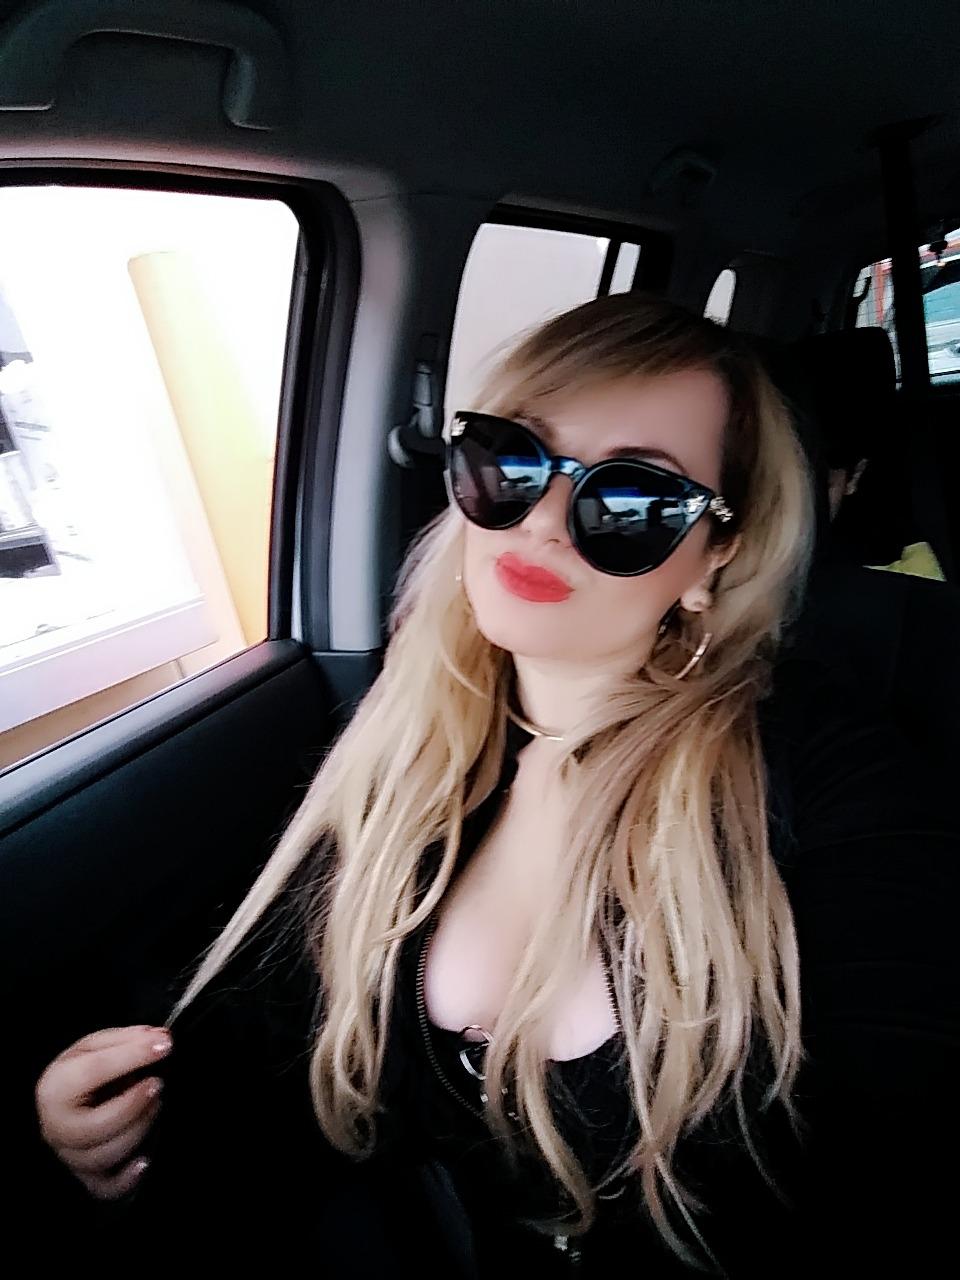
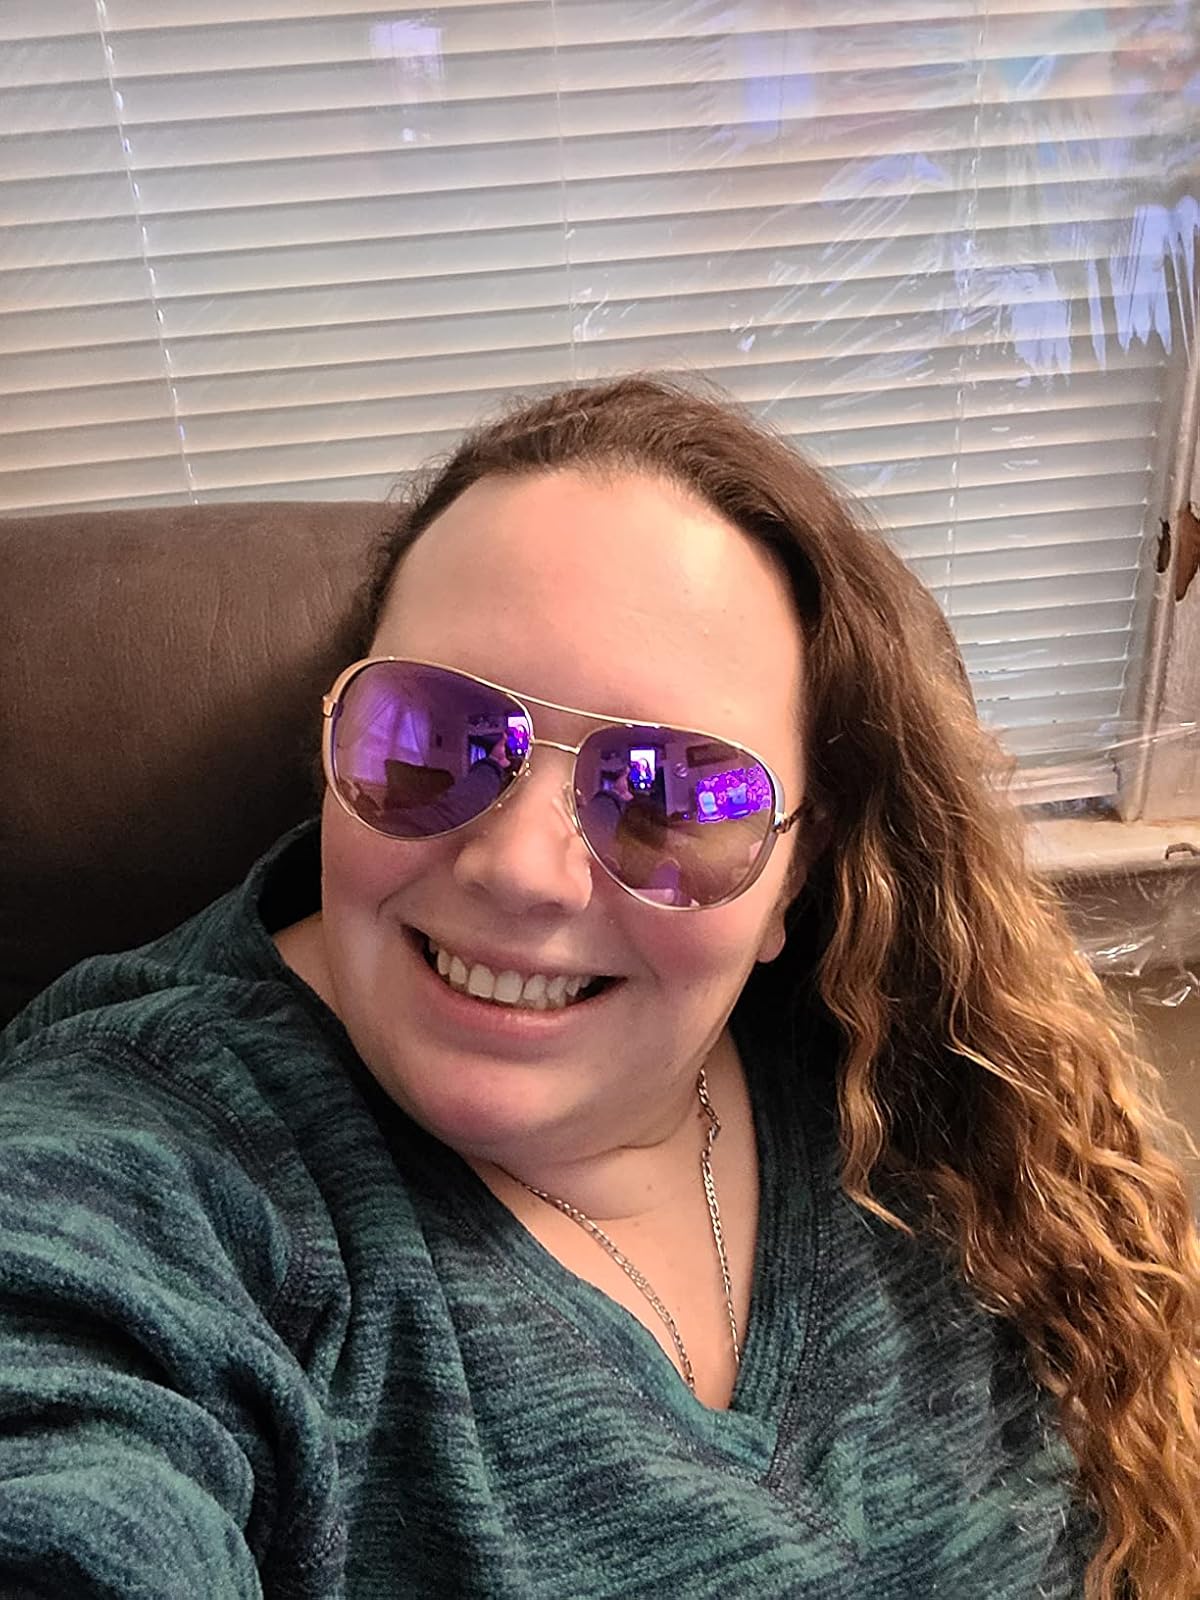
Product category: accessories_sunglasses
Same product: no